Collagen hybridizing peptide

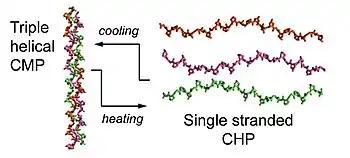
Schematic showing relationship between the CMP and CHP. Triple helical CMPs can be heated (above a defined temperature) to dissociate into monomeric CHPs; upon cooling, CHP strands can re-assemble into a triple helix over time.

Collagen is the main component of the extracellular matrix (ECM). The collagen superfamily consists of 28 different types of collagen. Although the function and hierarchical structure of these collagens may vary, they all share the defining structural feature known as the triple helix, where three left handed polyproline II-type (PPII) helices assemble to form a right-handed supercoiled helical motif. Short synthetic peptides known as collagen mimetic peptides (CMPs) or collagen-like peptides (CLPs) have played a major role in elucidating the 3D structure of the collagen triple helix, its folding kinetics, and thermal stability as small triple helical models. CMPs, CLPs, and CHPs are all very similar in terms of their amino acid sequences but only when CMPs or CLPs are heated above their melting temperatures, do they exist in the dissociated, single-stranded state and can be considered as CHPs.